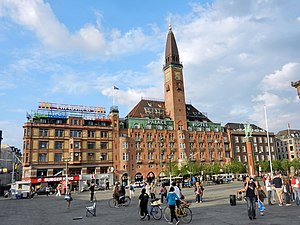
Rådhuspladsen / Bygningerne omkring pladsen
Metropol og Palace Hotel
Rådhuspladsen er navnet på den centralt beliggende plads mellem Vester Voldgade og H.C. Andersens Boulevard foran Københavns Rådhus i Indre By, København. Vesterbrogade og Strøget støder desuden op til pladsen.